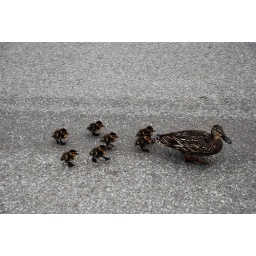
A duck family crossing a street in Reykjavik